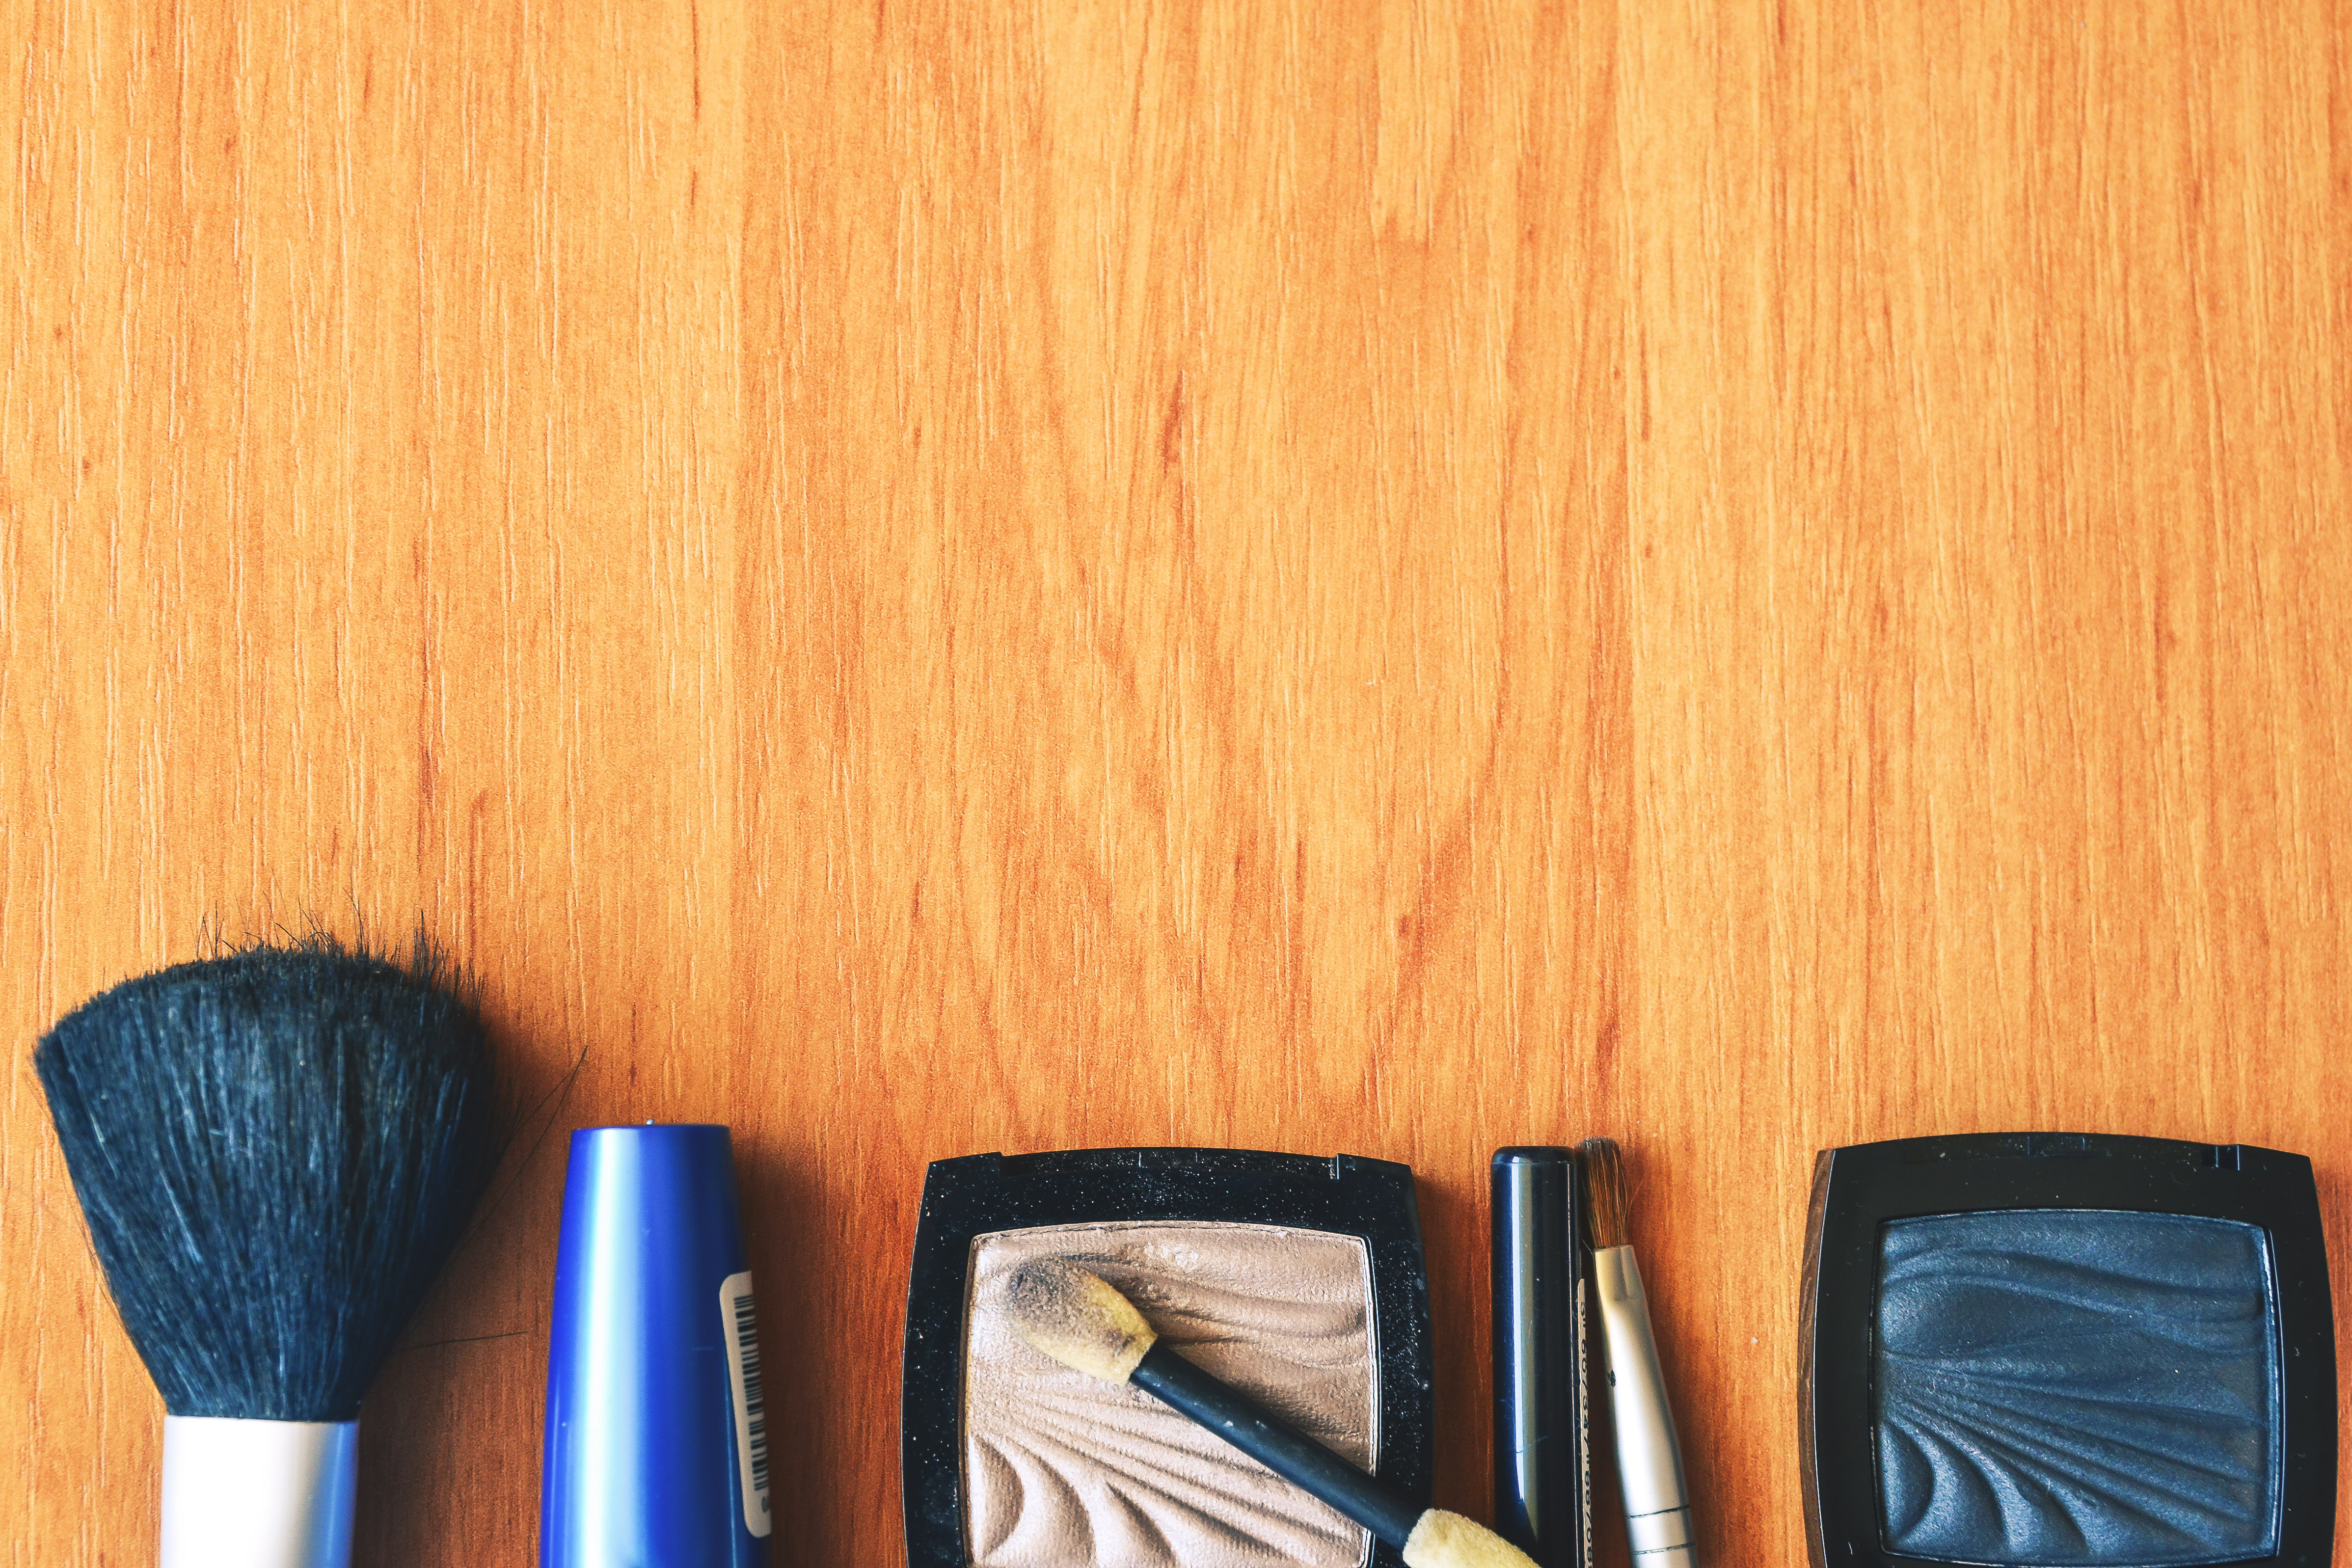
brush, makeup brushes, Material property, cosmetics, tool